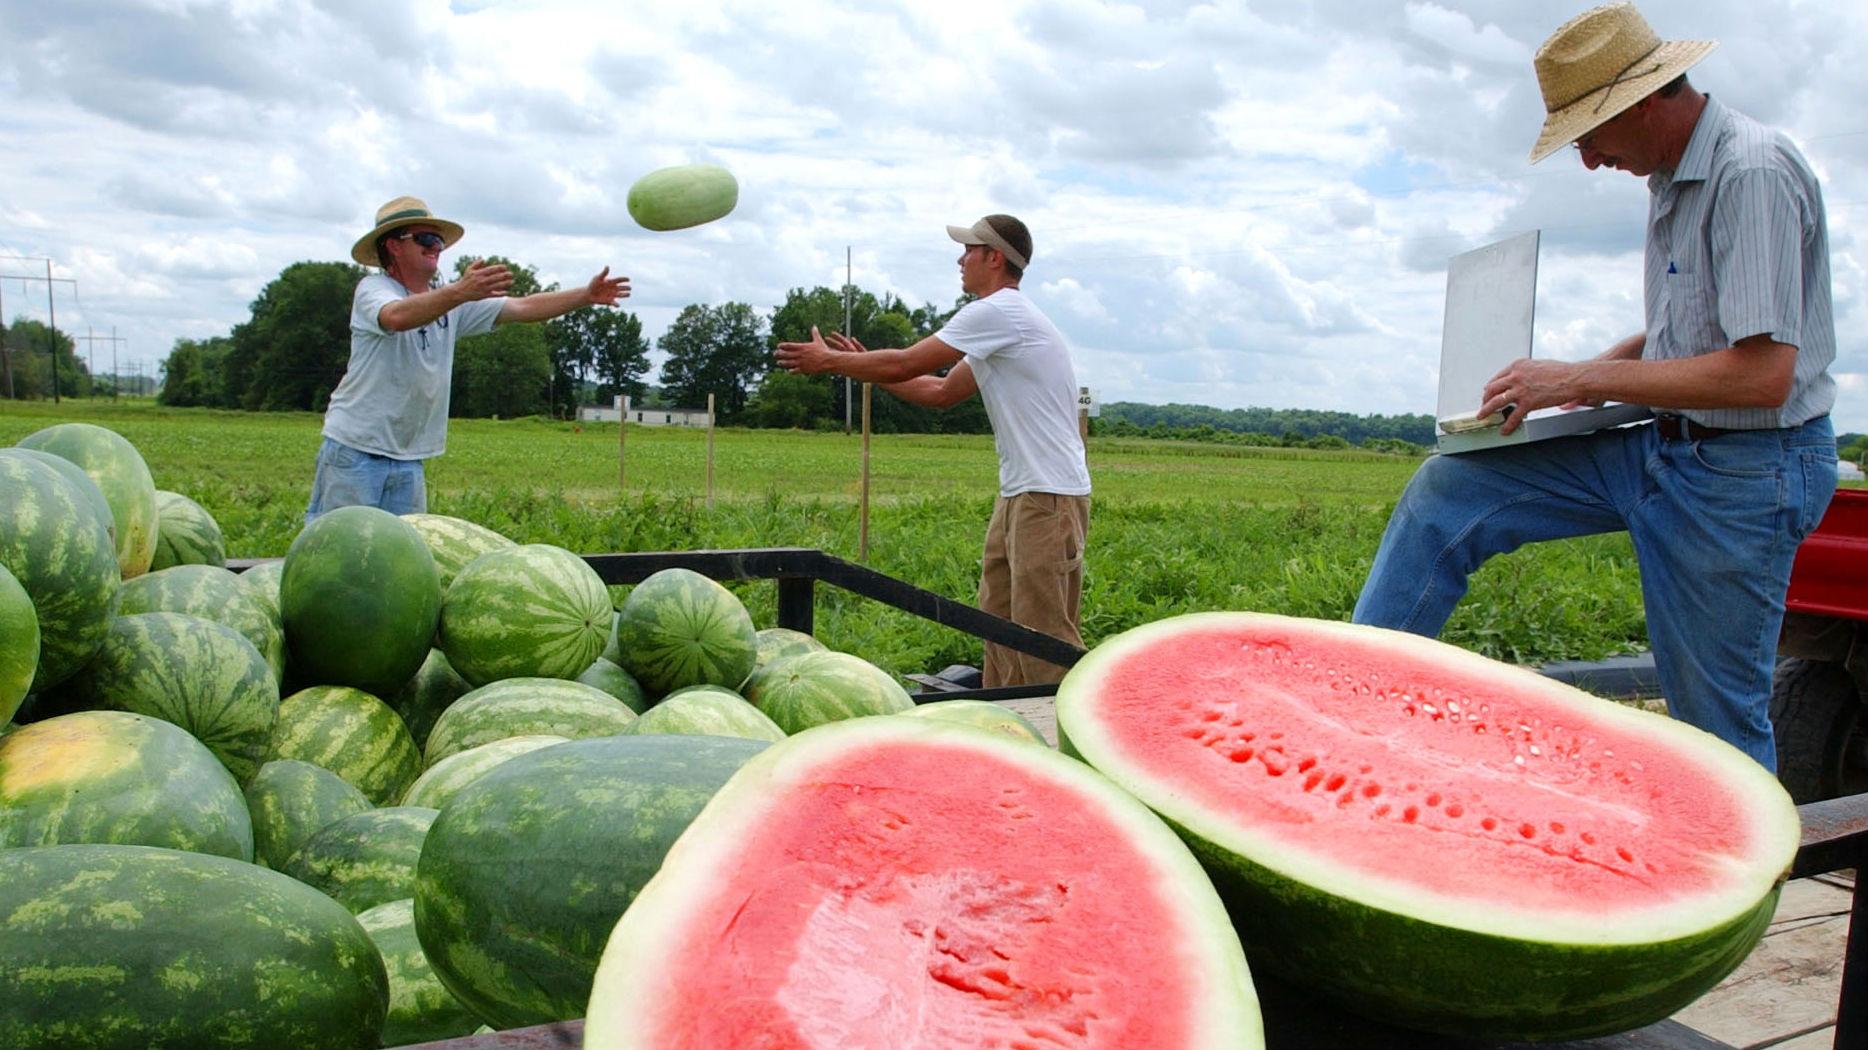
Label: Watermelon